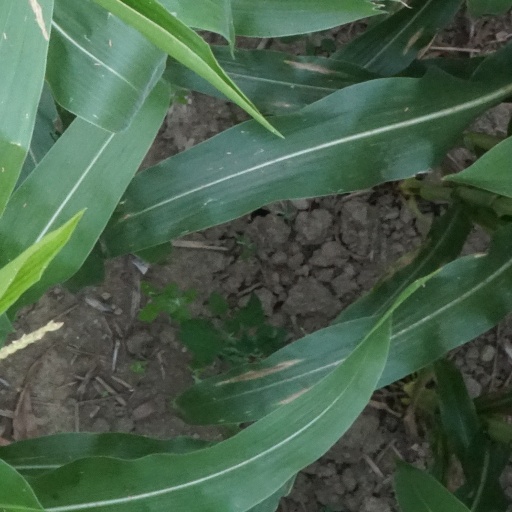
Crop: maize; corn